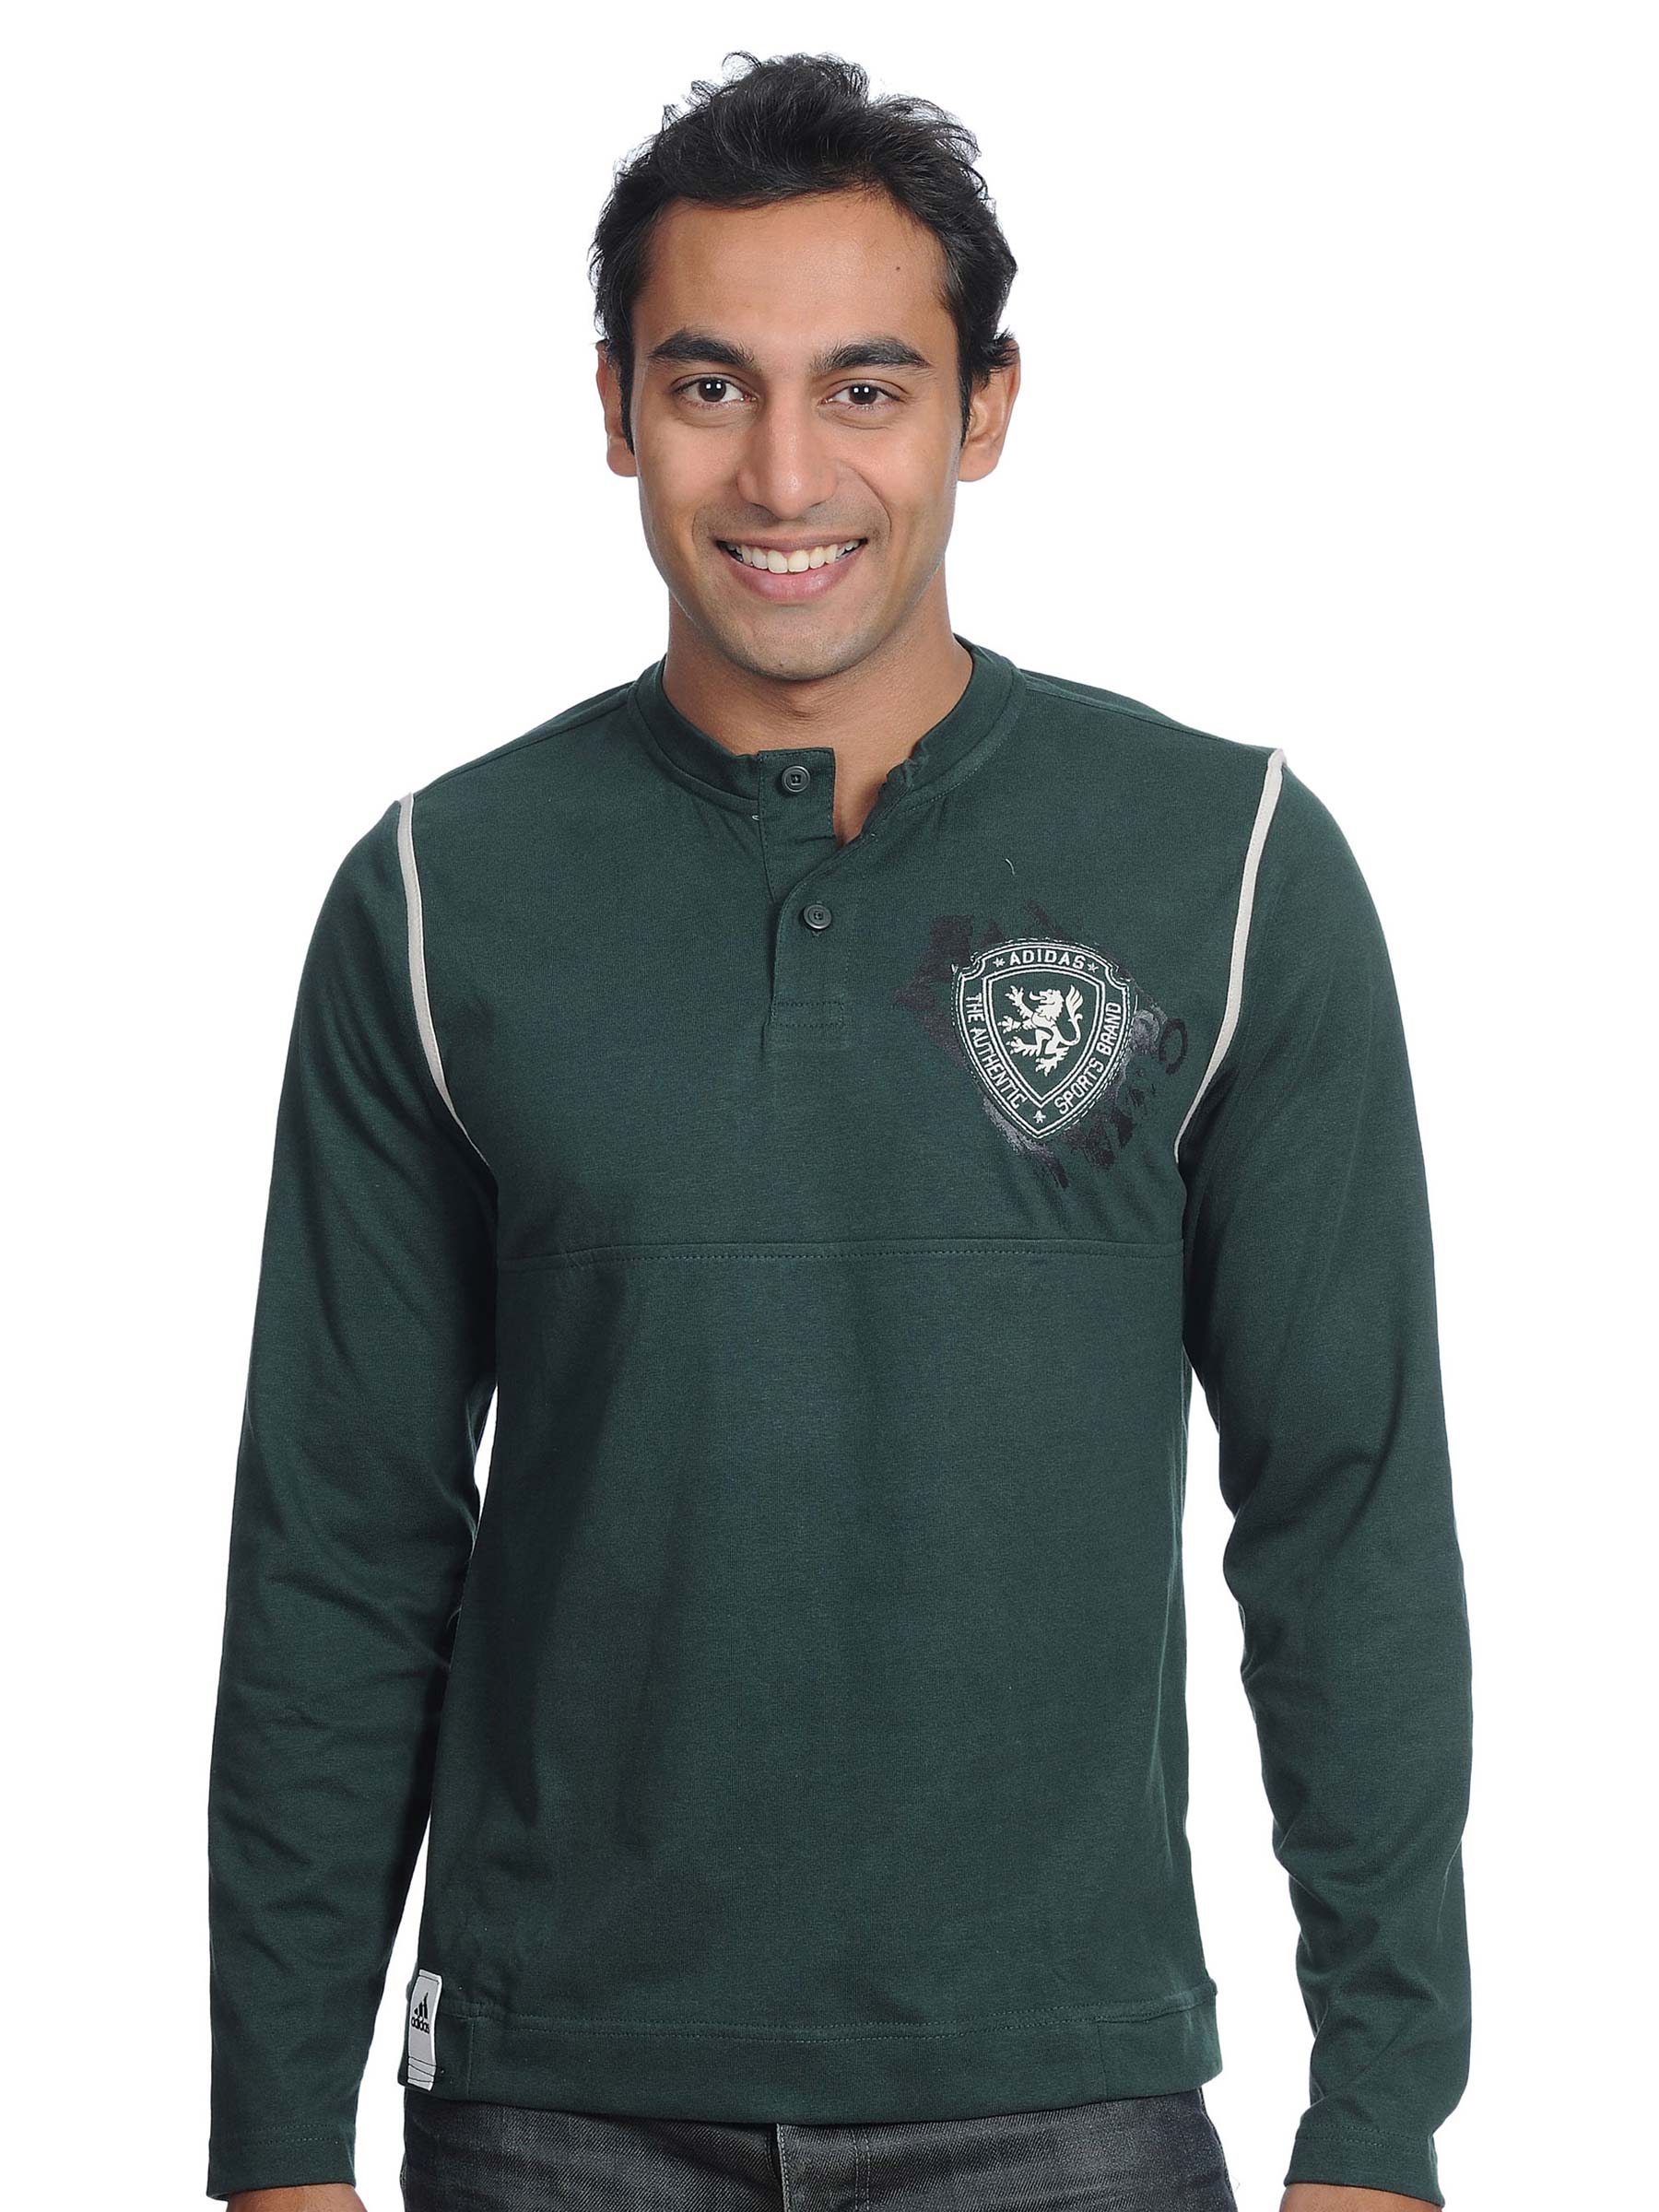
ADIDAS Mens Full Deep Green T-shirt
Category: Apparel / Topwear / Tshirts
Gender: Men
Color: Green
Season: Fall 2010
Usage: Casual